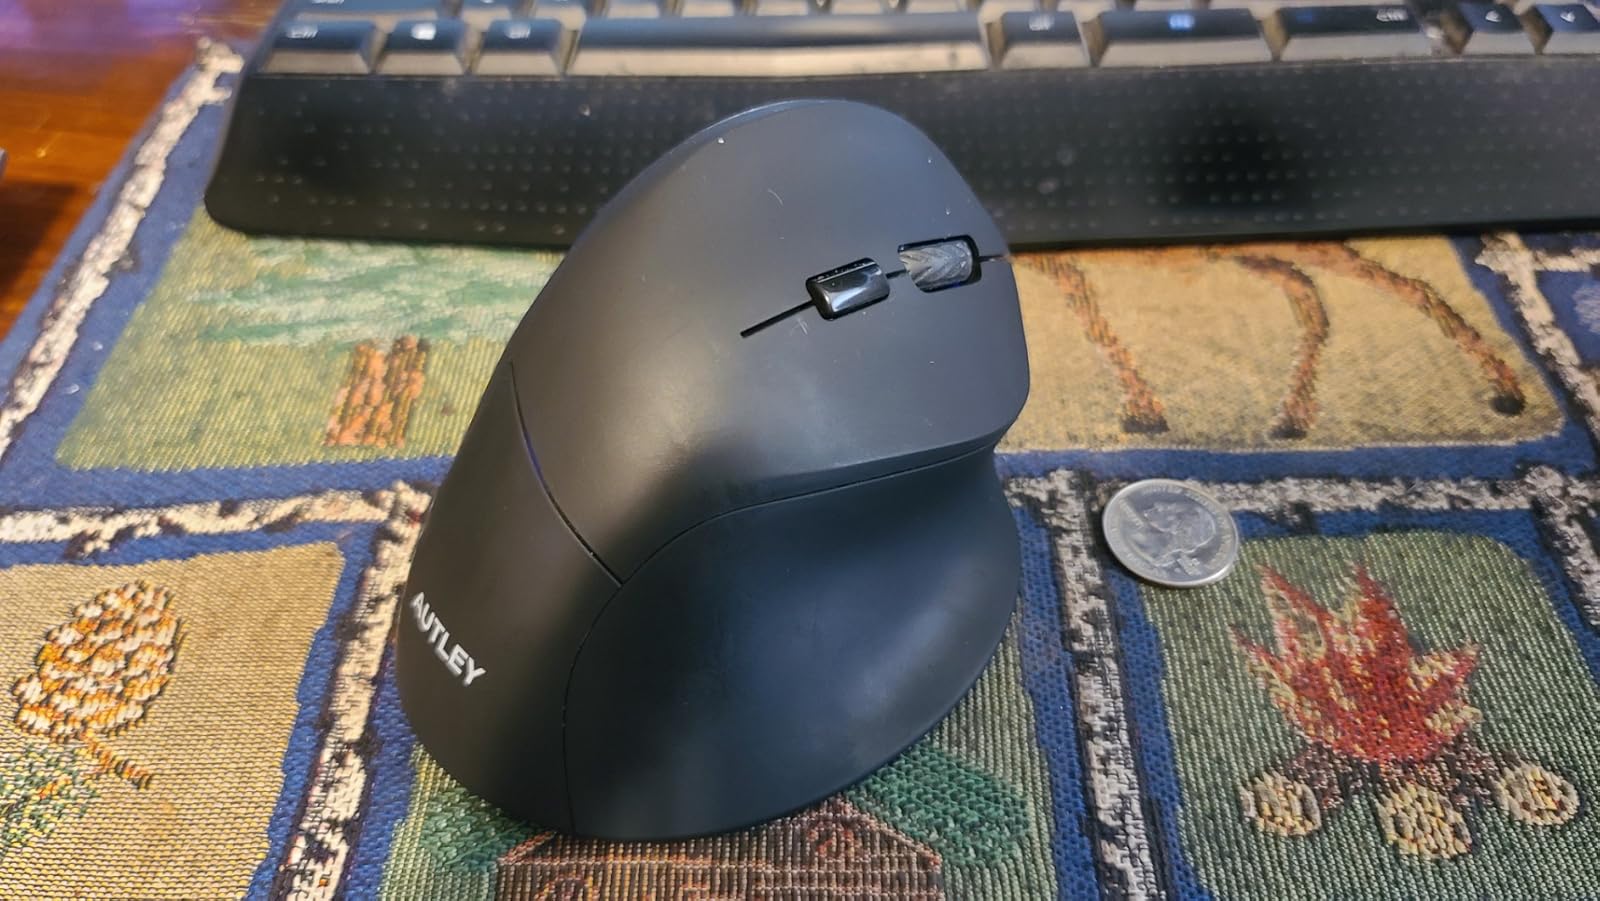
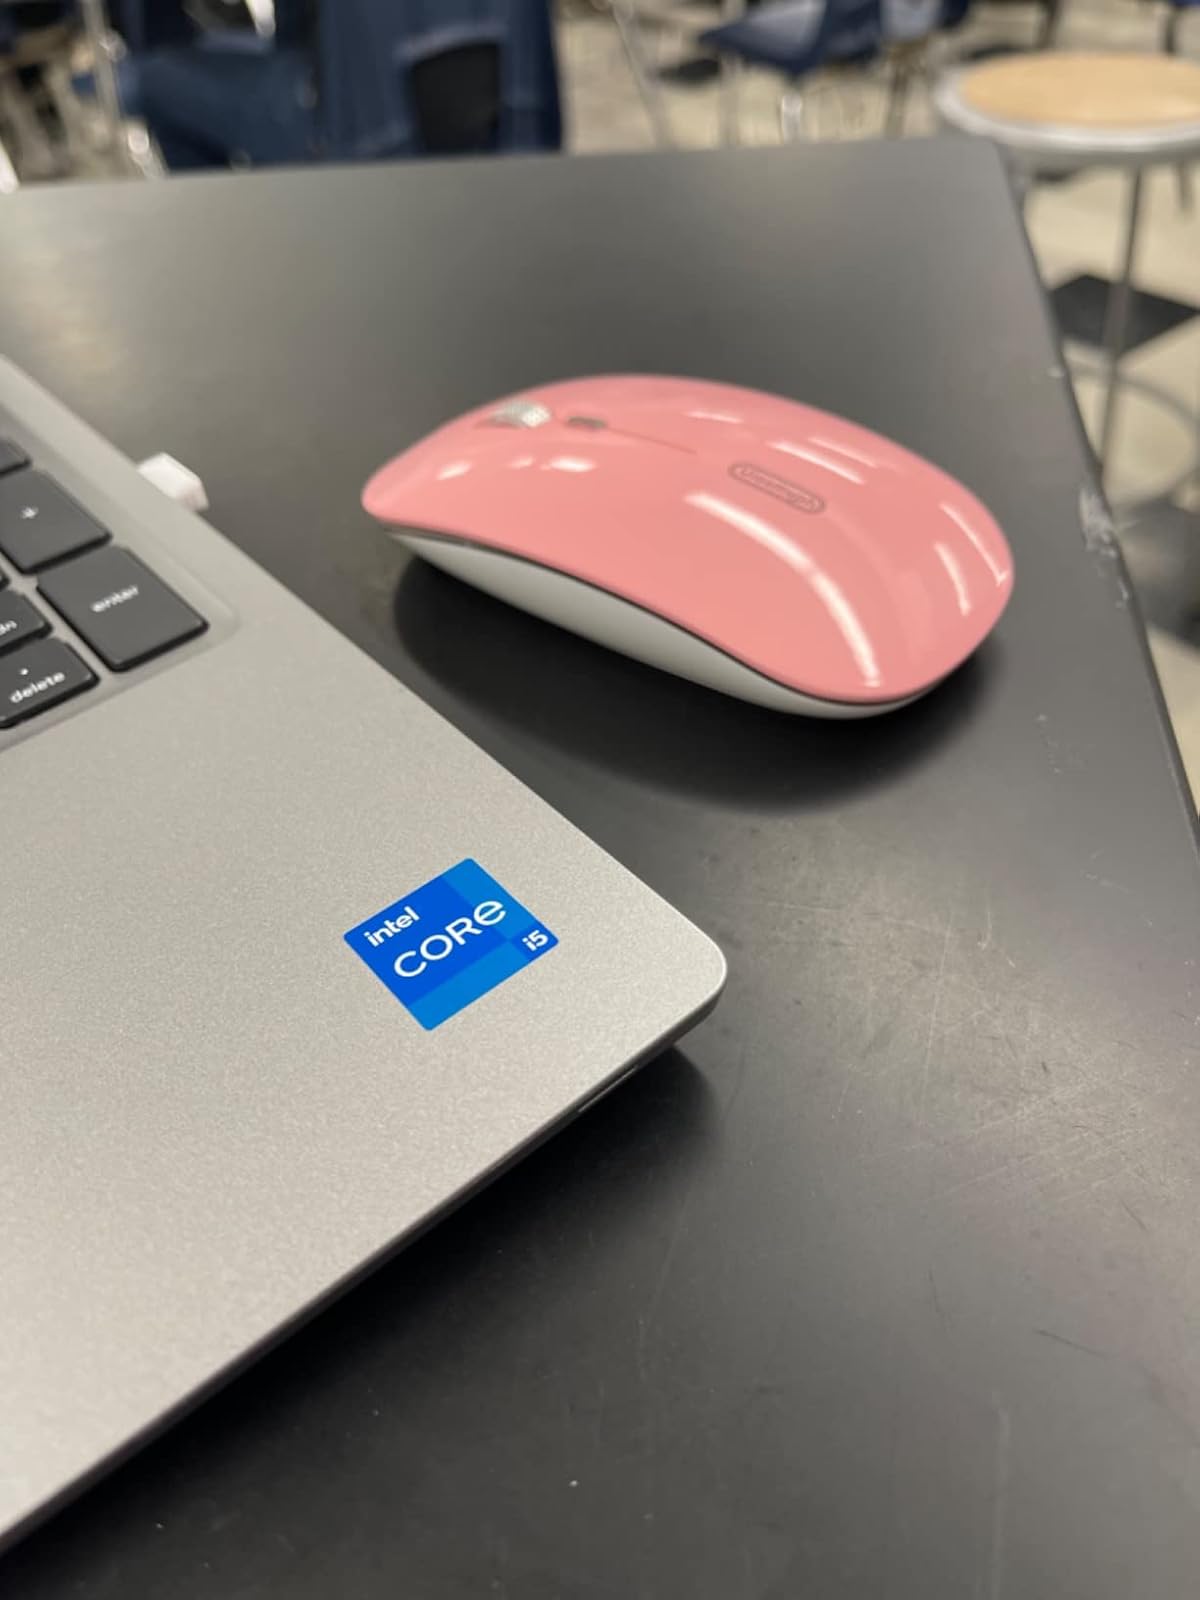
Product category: mouse
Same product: no